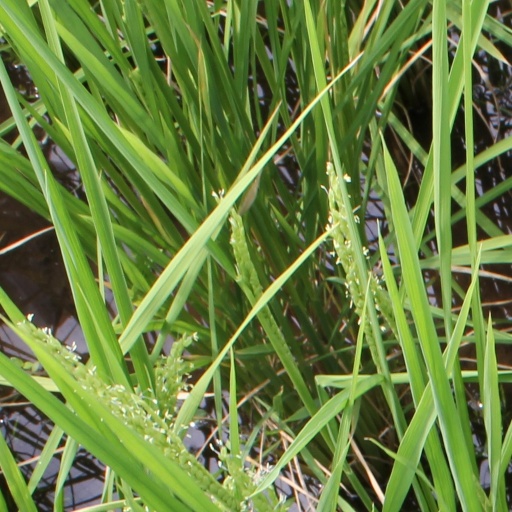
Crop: rice